Jacques le Gris

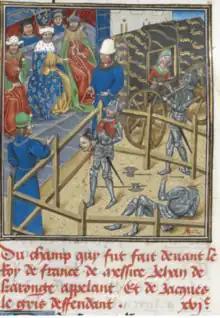
The aftermath of the duel between Jacques Le Gris and Jean de Carrouges.

As his horse faltered and collapsed, Le Gris was thrown off and lost his axe. Undaunted, he rose and drew his longsword, turning to meet Carrouges who was already advancing on him, sword also drawn. Again the combatants traded blows, their weapons the only sounds heard in the silent battleground. Again, Le Gris' superior strength gave him an advantage, pushing Carrouges back before thrusting his blade through his opponent's thigh. As the crowd murmured, Le Gris made a fatal mistake; withdrawing his weapon, he stepped back to watch his wounded enemy and was thus off balance when the desperate Carrouges threw himself forwards, wrestling Le Gris to the ground and hacking at him with his own longsword. Although Le Gris' plate armour was too thick to allow Carrouges' weapon to penetrate, it was also so heavy that he could not regain his feet with Carrouges on top of him. Stranded on the ground, Le Gris struggled as Carrouges straddled him and used his sword to smash open the lock on Le Gris' faceplate. As the crowd watched in silence, Carrouges shouted in Le Gris' exposed face for him to confess his crime before death or face Hell. Le Gris replied so all could hear, "In the name of God, and on the peril and damnation of my soul, I am innocent of the crime." Enraged, Carrouges drew his misericorde and thrust it through Le Gris' throat, killing him instantly.